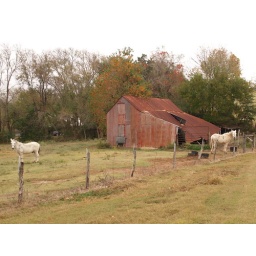
Industry Texas a small old TX town Horse in grass field 2010 Buildings Roads Signs Distress